Prophetic conference

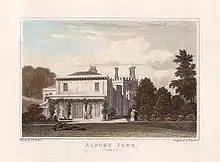
Albury Park, 1831 engraving

Henry Drummond hosted six annual prophetic conferences at Albury Park in Surrey, England. They were chaired by Hugh McNeile, parish priest of Albury. Seven summary points included the Second Advent ahead of the Millennium, and the identification of a 1260-year period preceding the Millennium as running from the reign of Justinian I to the French Revolution.